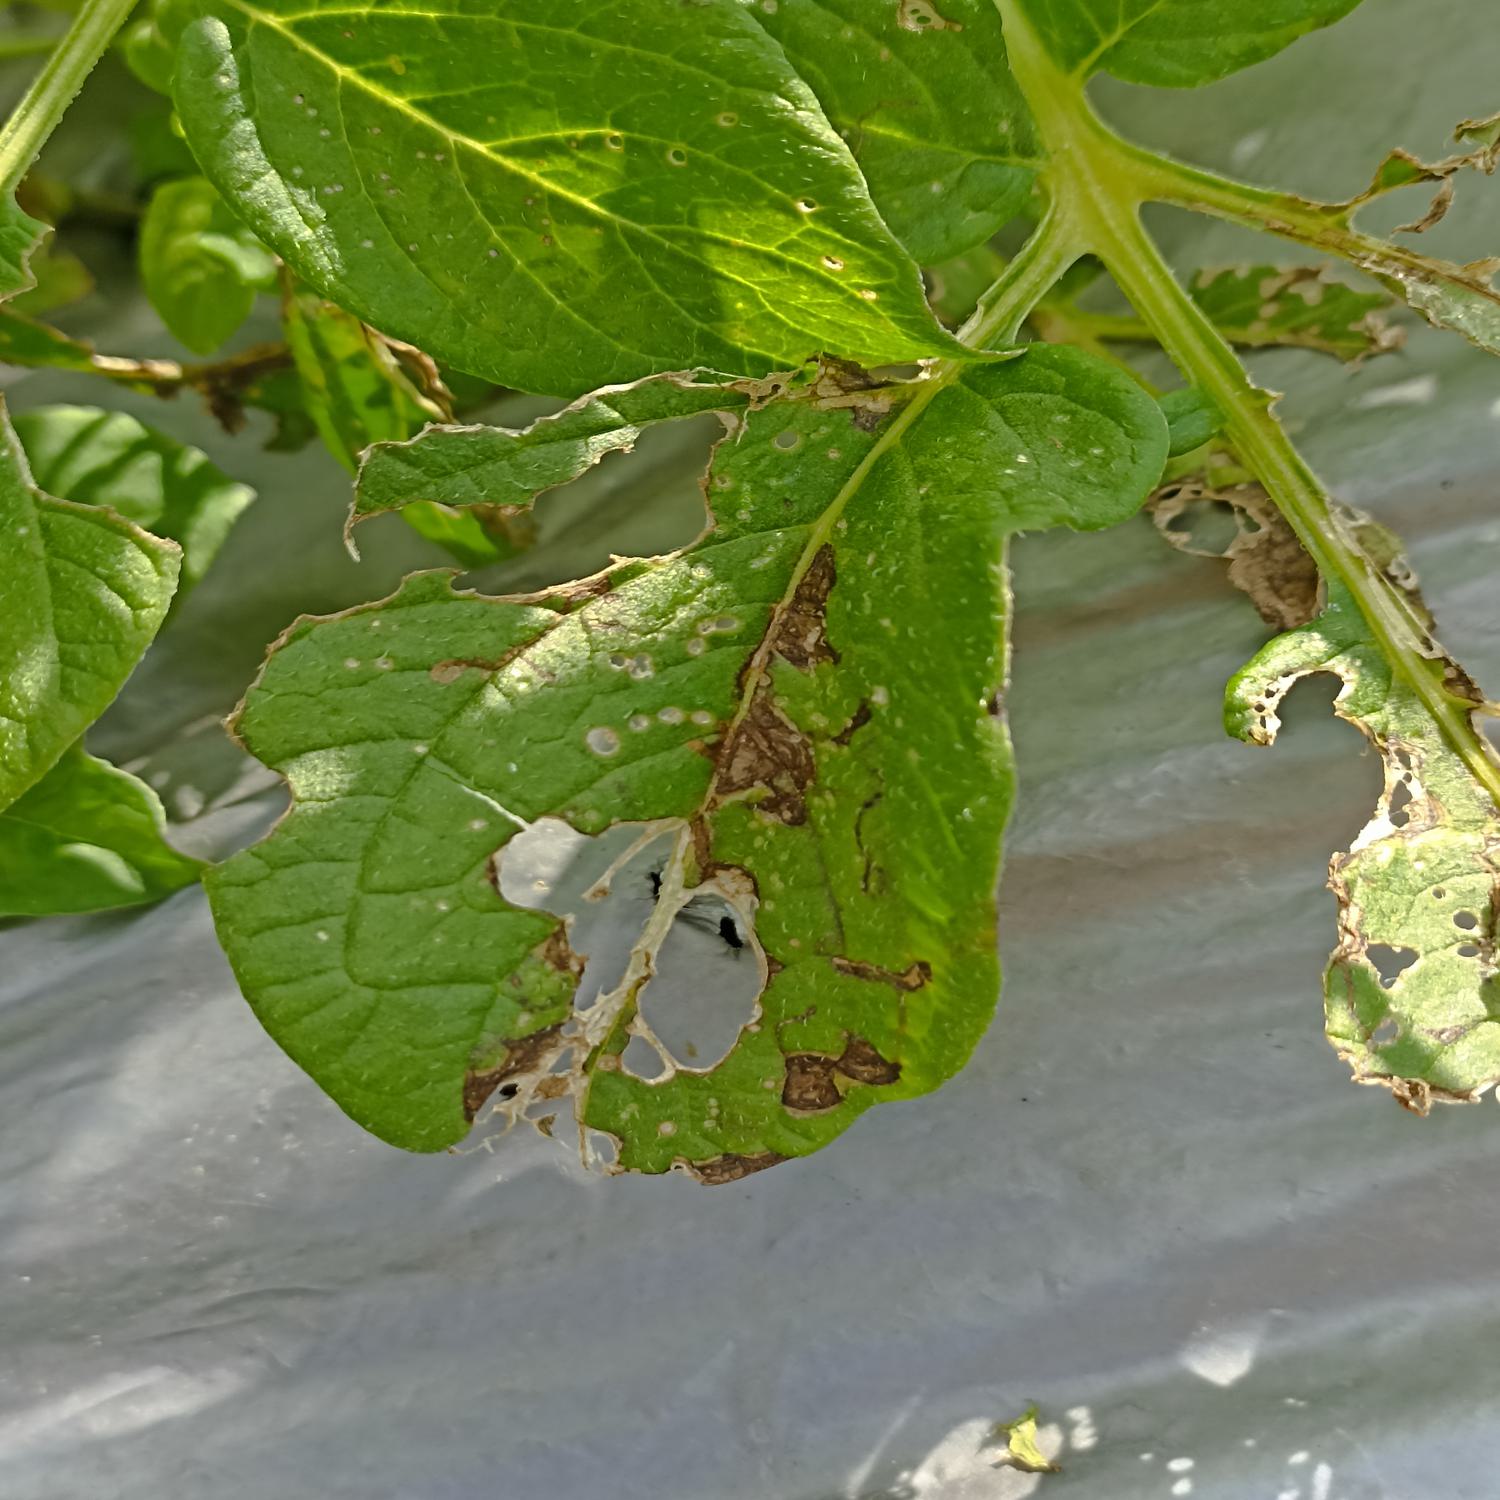
Label: Pest